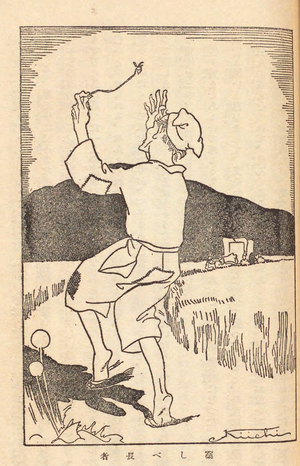
Le Warashibe Chōja est un conte populaire japonais qui relate comment un pauvre homme devient riche par le moyen d'échanges successifs à partir d'un brin de paille. L'histoire est probablement écrite durant l'époque de Heian et plus tard recueillie dans le Konjaku Monogatarishū et le Uji Shūi Monogatari. Cette légende fait partie de la culture populaire japonaise.